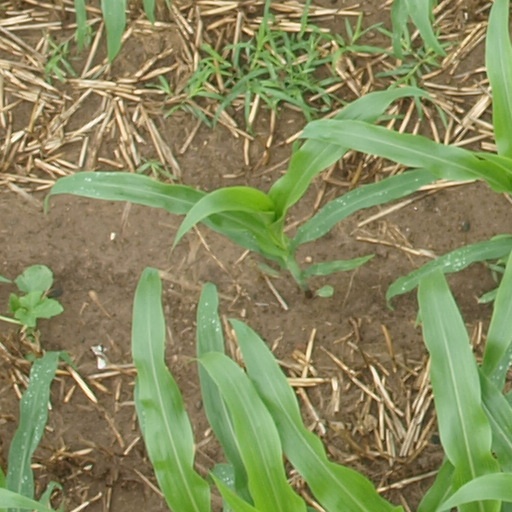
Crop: maize; corn